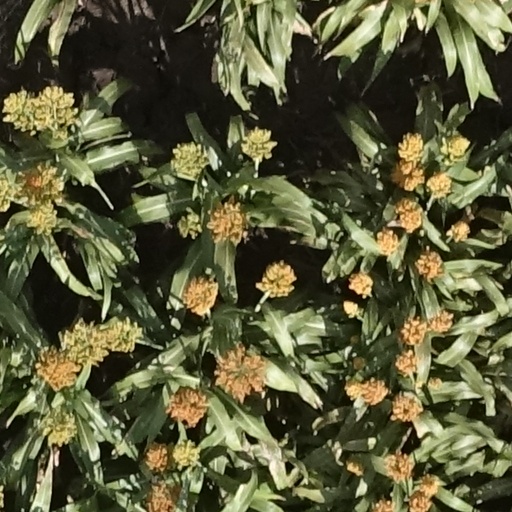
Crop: sorghum